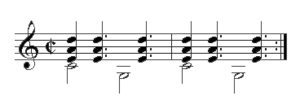
La bossa nova, ou bossanova, ou bossa-nova, familièrement la « bossa », est un genre musical issu du croisement de la samba et du cool jazz ayant émergé à la fin des années 1950 à Rio de Janeiro au Brésil et qui est devenu l'un des styles musicaux brésiliens les plus connus dans le monde. La bossa nova se popularise significativement à partir du début des années 1960, d'abord au Brésil puis aux États-Unis et en Europe.